Renaud de Montauban

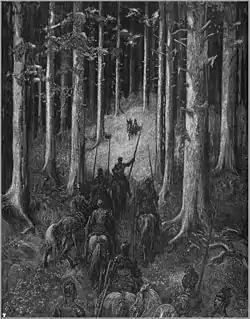
Illustration by Gustav Dore to "Orlando Furioso": Rinaldo and his men see a knight and lady approach

Renaud (or Renaut or Renault) de Montauban (or ) was a legendary hero and knight which appeared in a 12th-century Old French known as "The Four Sons of Aymon". The four sons of Duke Aymon are Renaud, Richard, Alard and Guiscard, and their cousin is the magician Maugris (or ). Renaud possesses the magical horse Bayard and the sword Froberge (or ).